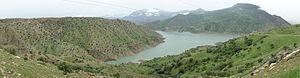
Darbandikhan est une ville située dans la province d'As-Sulaymaniya, dans le nord-est de l'Irak. Elle est peuplée majoritairement de Kurdes.